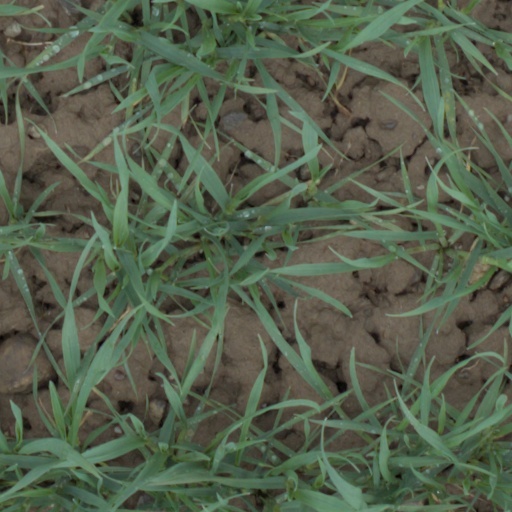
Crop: wheat